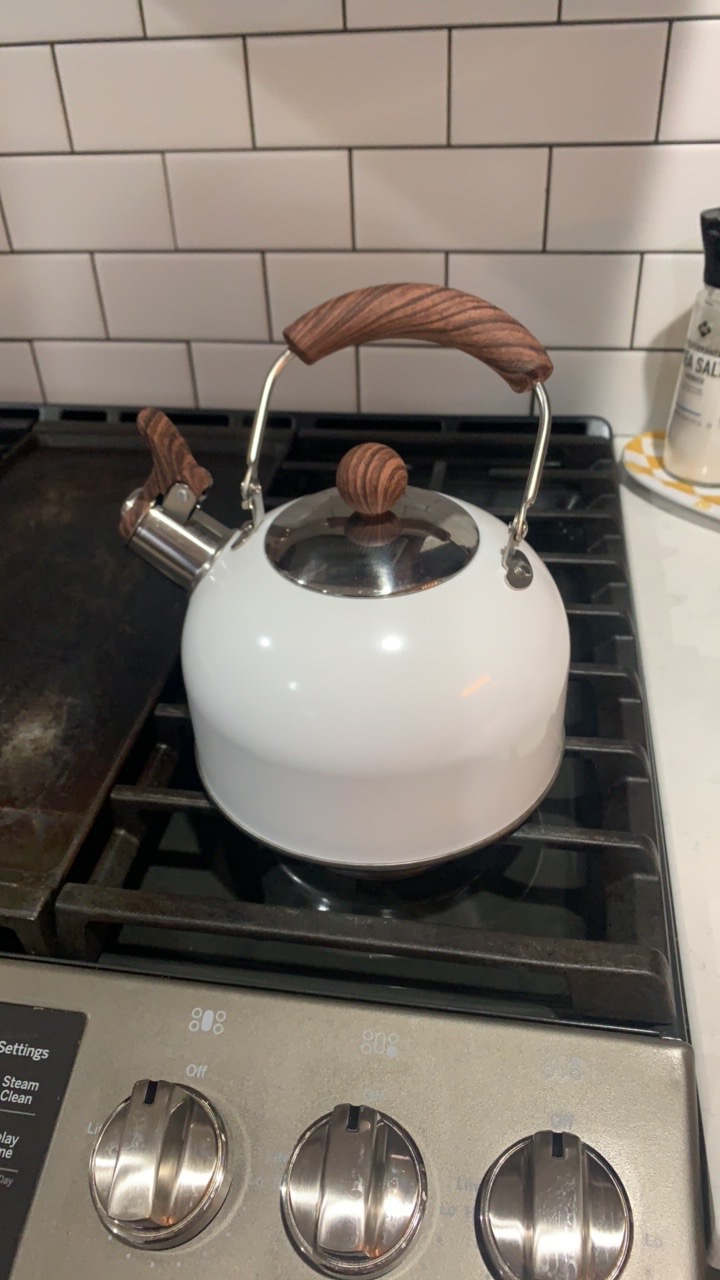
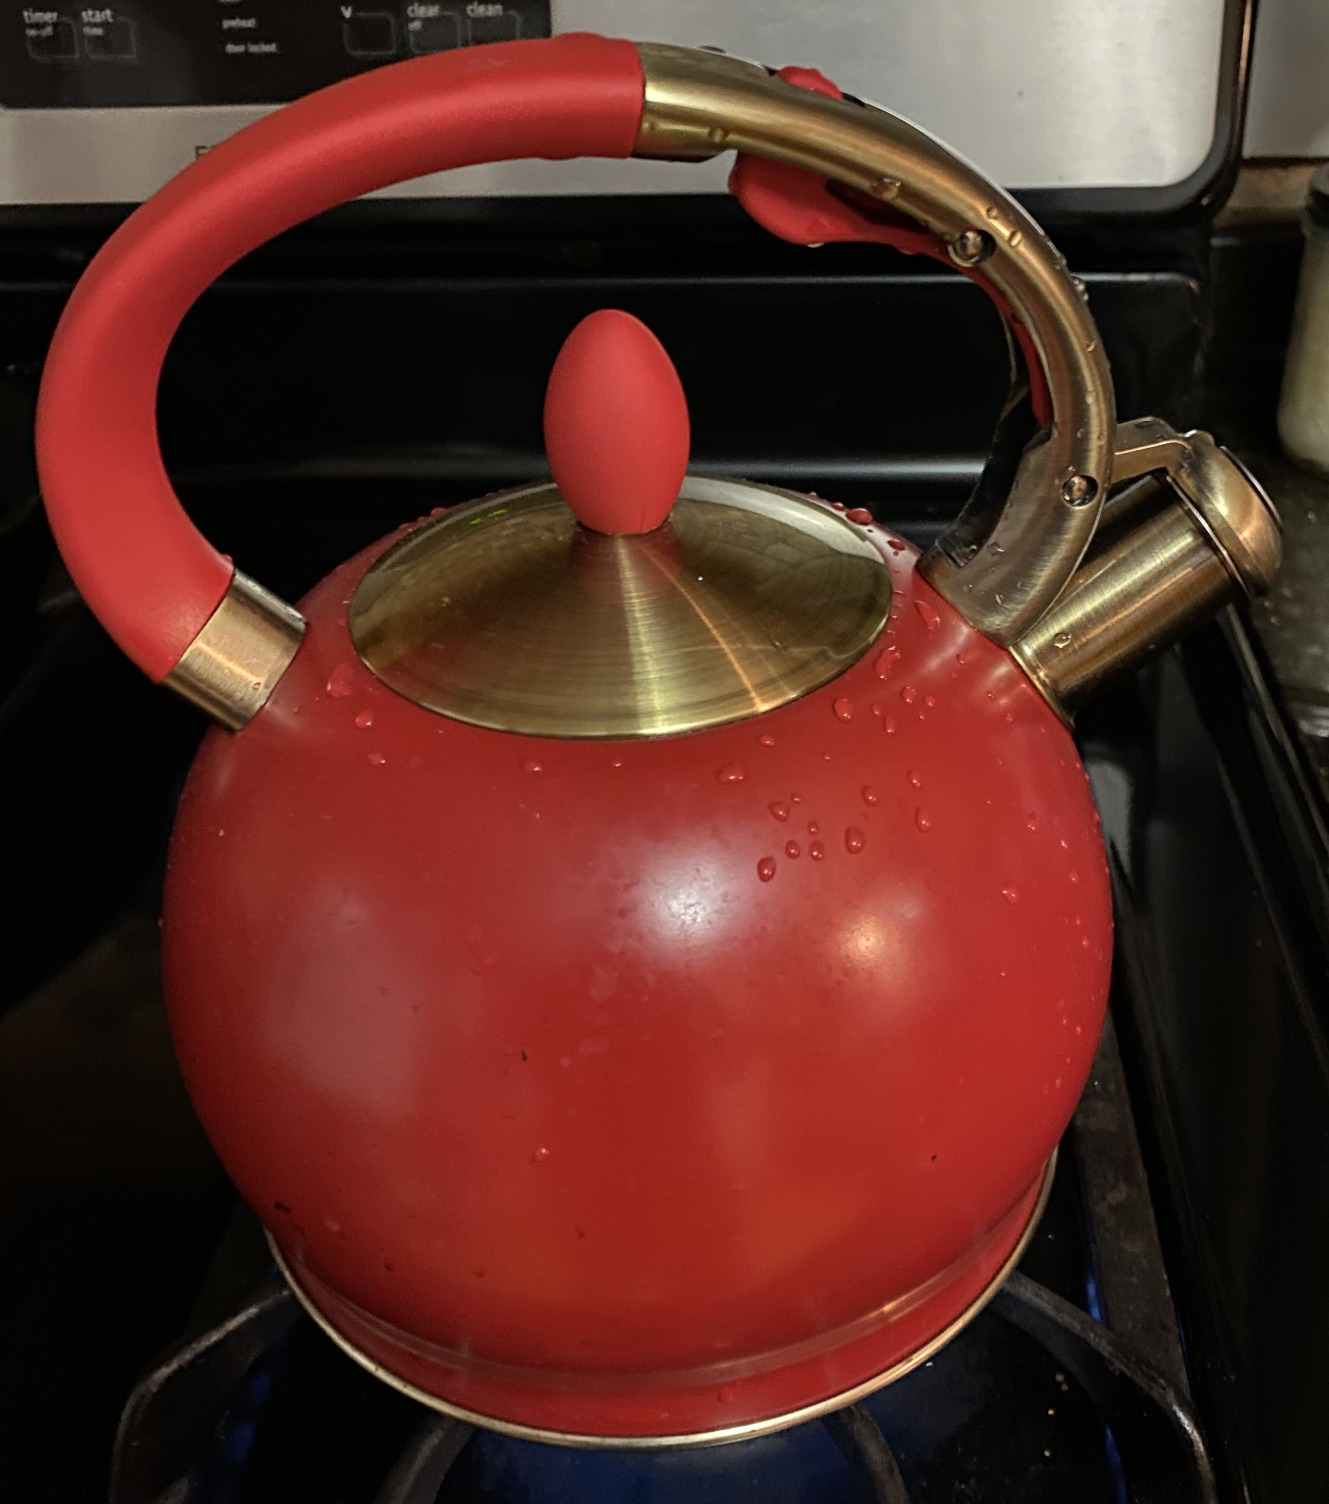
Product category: items_kettle
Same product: no